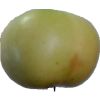
Label: Apple 6